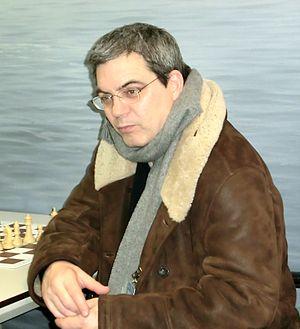
Eric Lobron est un joueur d'échecs allemand né le 7 mai 1960 à Germantown. Grand maître international depuis 1982, il a remporté le championnat d'Allemagne de l'Ouest en 1980 et 1984, ainsi que le Festival de Bienne en 1981 et 1985.